Hobrecht-Plan

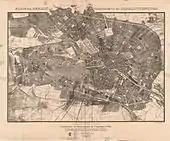
The 1862 plan as a map (scale of 1:15'384)

The Industrial Revolution led to a swift rural exodus at the beginning of the 19th century. Berlin as the Prussian capital was the target of many emigrants resulting in a rapid growth. After the Napoleonic Wars the city grew by 10,000 new inhabitants every year accelerating in the middle of the century so that the metro area would reach the millions at the end of the century (see Berlin population statistics).